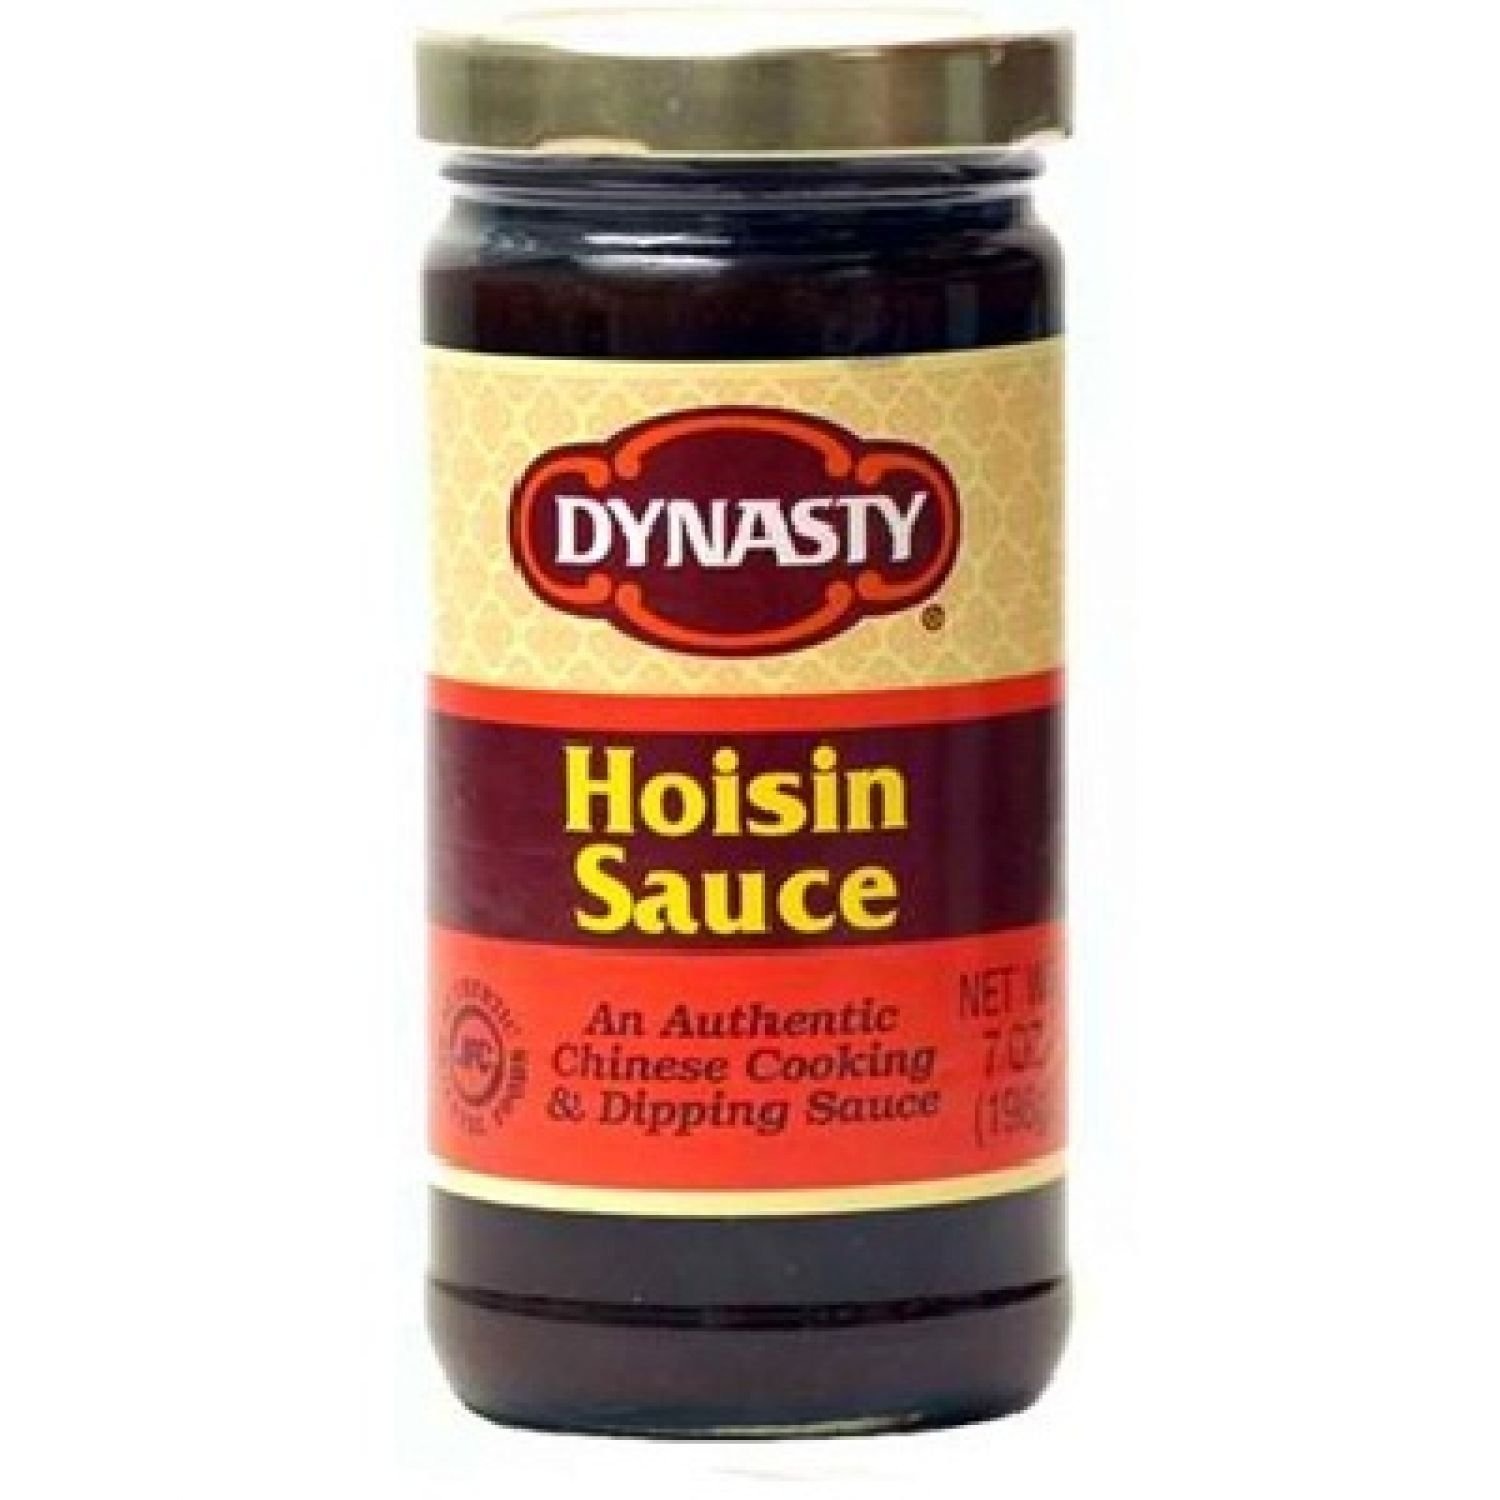
Item Name: Dynasty Sauce, Hoisin, 7 Ounce
Bullet Point: Authentic
Value: 7.0
Unit: Ounce

Price: 9.975